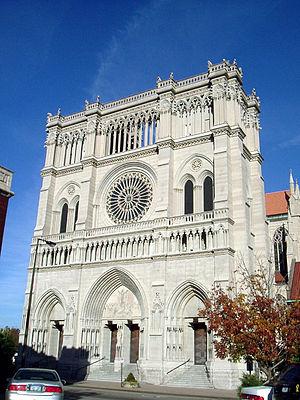
Le diocèse de Covington est une circonscription ecclésiastique de l'Église catholique aux États-Unis. Suffragant de l'archidiocèse de Louisville le diocèse compte, en 2016, 88.874 baptisés pour 526.378 habitants. Il est gouverné par Mᵍʳ Roger Foys.